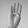
ASL letter: B